Jenna Sanz-Agero

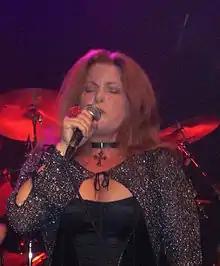
Jenna Sanz-Agero performing live in June 2005

Jenna Leah Sanz-Agero (née Piccolo; born November 10, 1969) is the former lead singer of the female rock band Vixen from 2001-2013, and a former president of Media 8.